Manhattan University

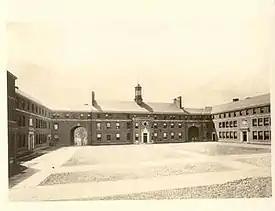
The Quad in 1923

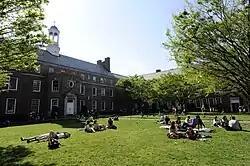
The Quad

Manhattan University was founded as the Academy of the Holy Infancy in 1853 by five French De La Salle Christian Brothers in a small building on Canal Street. When the need to expand forced them from Lower Manhattan, the college moved to 131st Street and Broadway, in the Manhattanville section of Harlem. The school's name was changed to Manhattan College when it received its state charter in 1863 from the Board of Regents, and moved to its present location in the Riverdale section of the Bronx in 1922 as it outgrew its facilities in Manhattanville. This is often the cause of some confusion as the college is located outside of Manhattan but still within the city limits of New York City. In 2024, the school changed its name to Manhattan University.